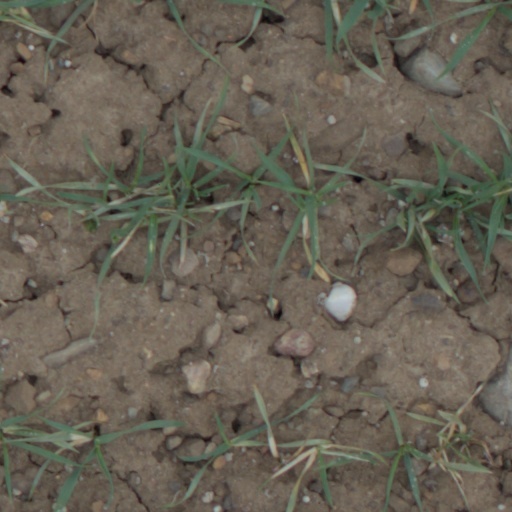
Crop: wheat